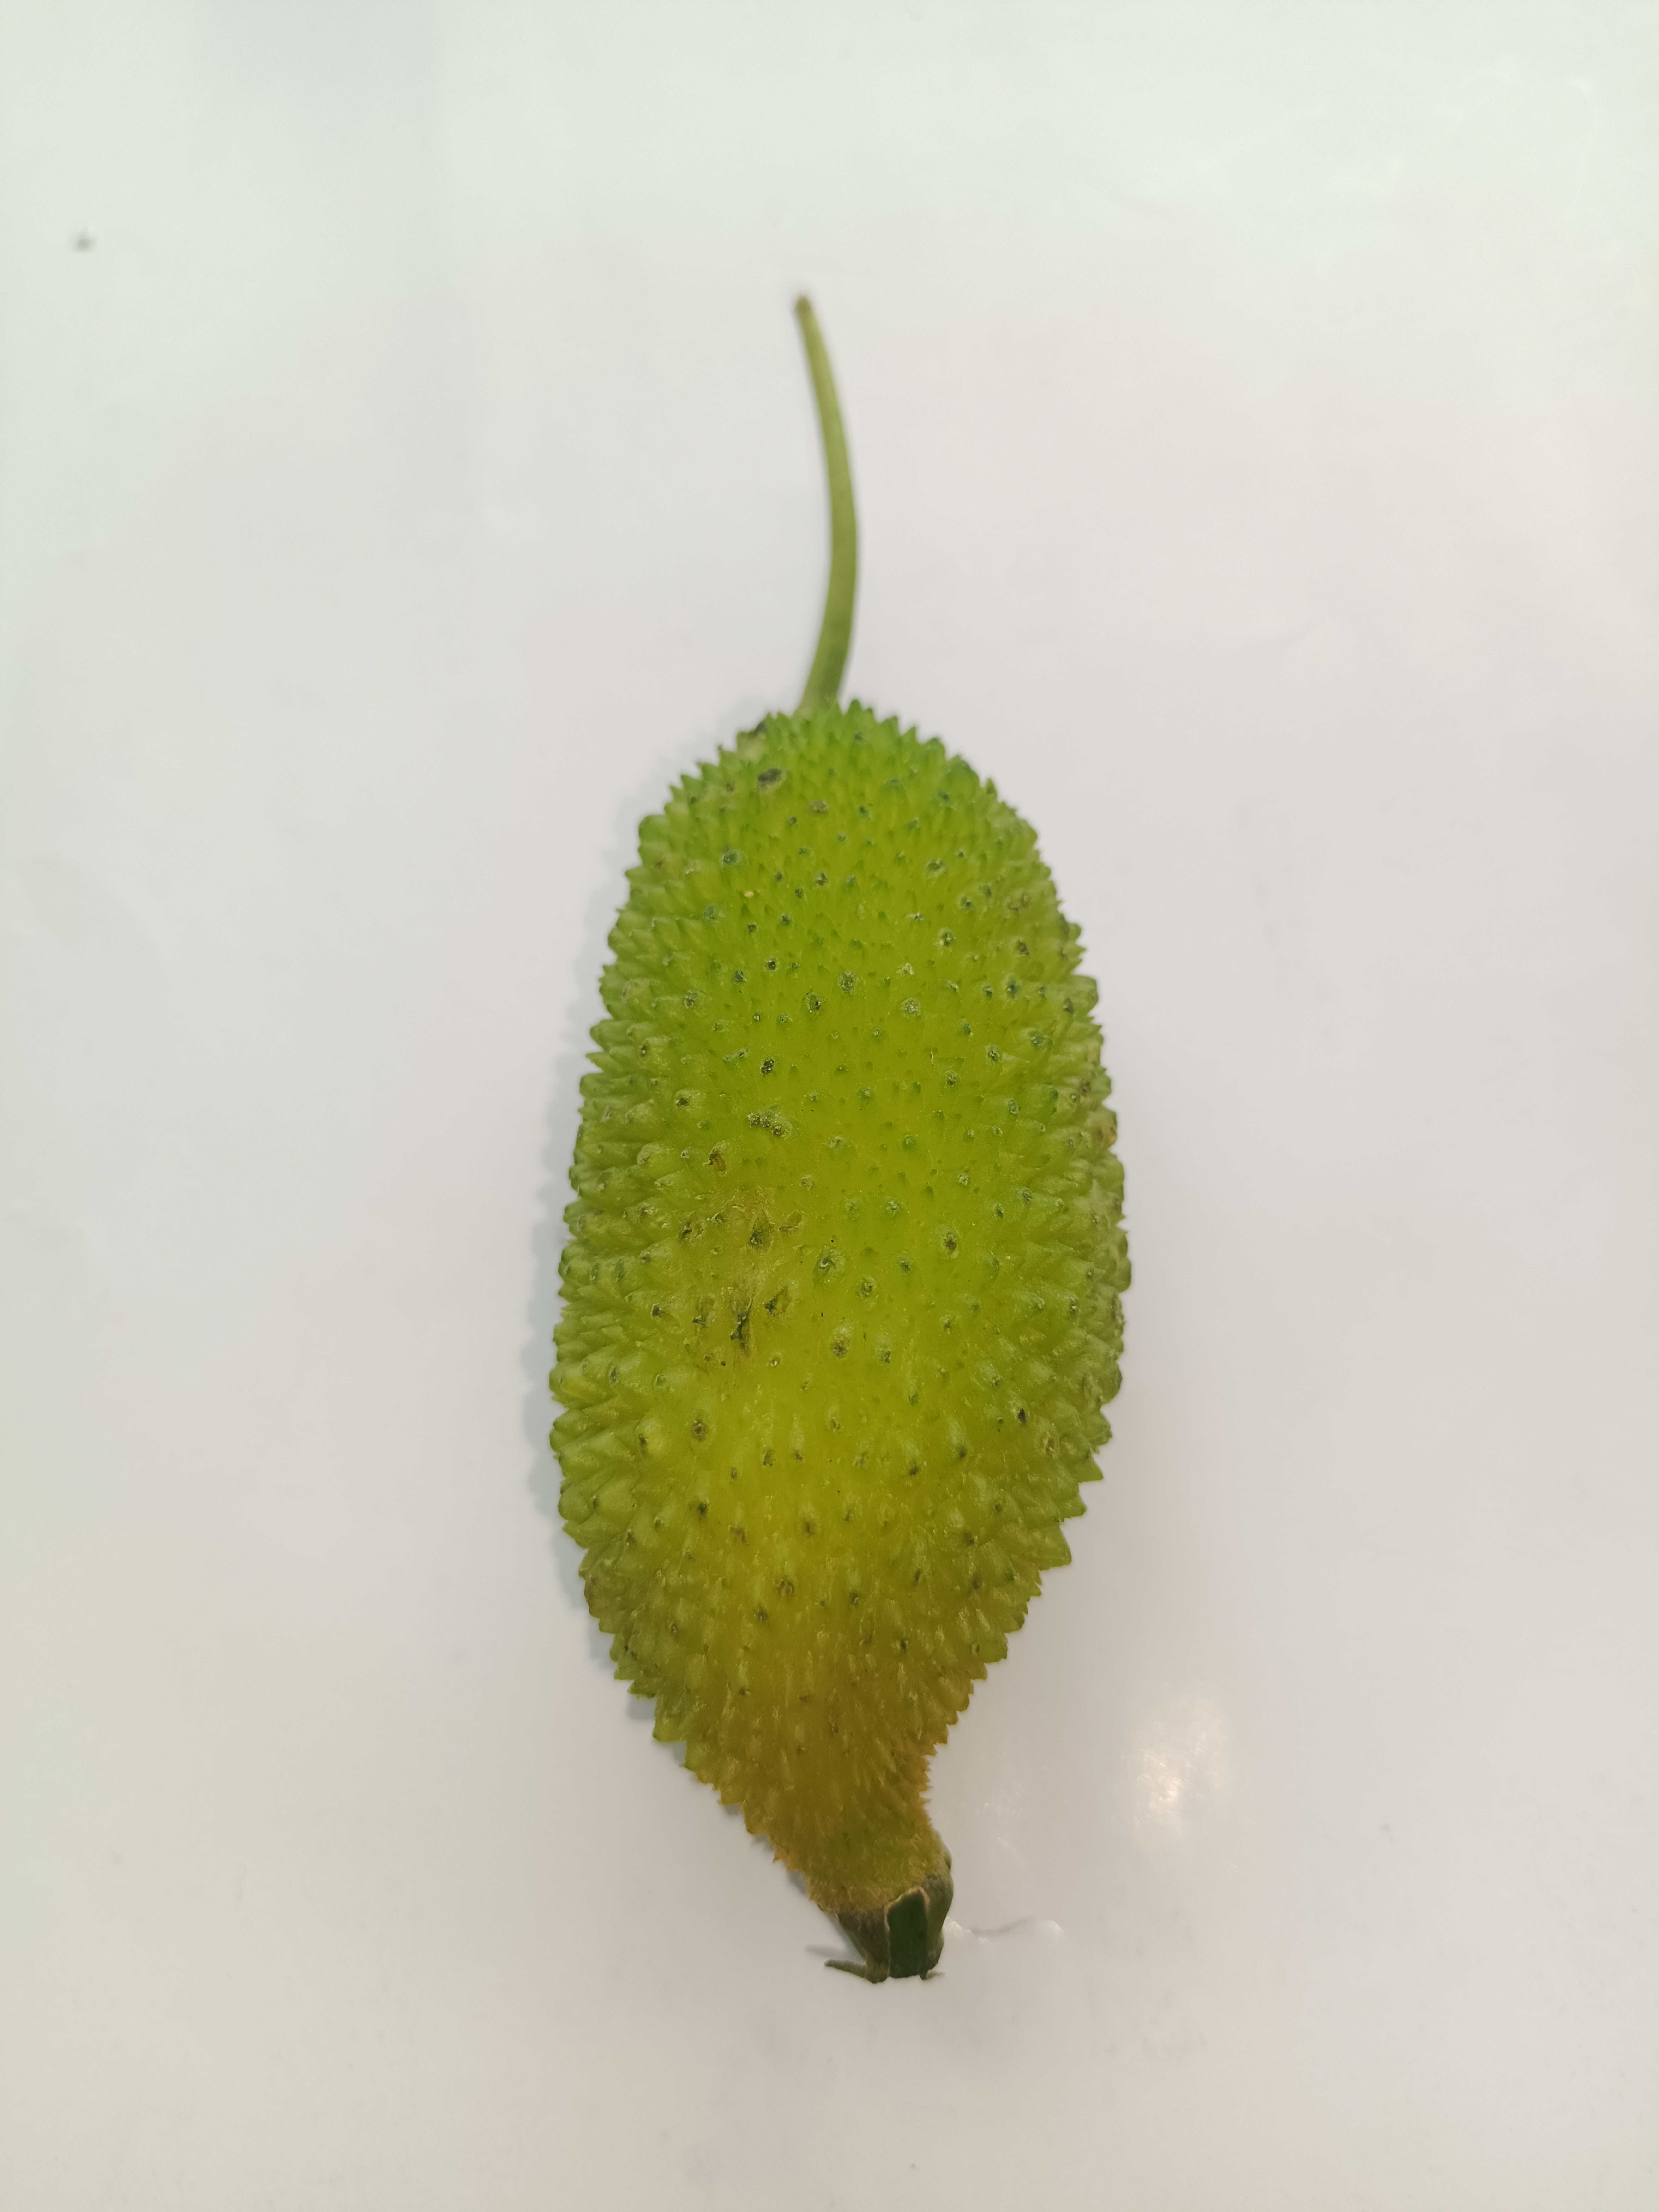
Label: Momordica dioica